Turkish invasion of Cyprus

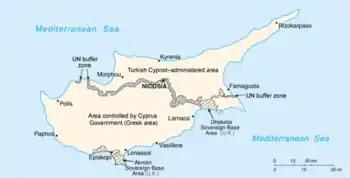
Map showing the division of Cyprus

The Turkish Foreign Minister Turan Güneş had said to the Prime Minister Bülent Ecevit, "When I say 'Ayşe should go on vacation' (Turkish: ""Ayşe Tatile Çıksın""), it will mean that our armed forces are ready to go into action. Even if the telephone line is tapped, that would rouse no suspicion." An hour and a half after the conference broke up, Turan Güneş called Ecevit and said the code phrase. On 14 August Turkey launched its "Second Peace Operation", which eventually resulted in the Turkish occupation of 37% of Cyprus. Turkish occupation reached as far south as the Louroujina Salient.